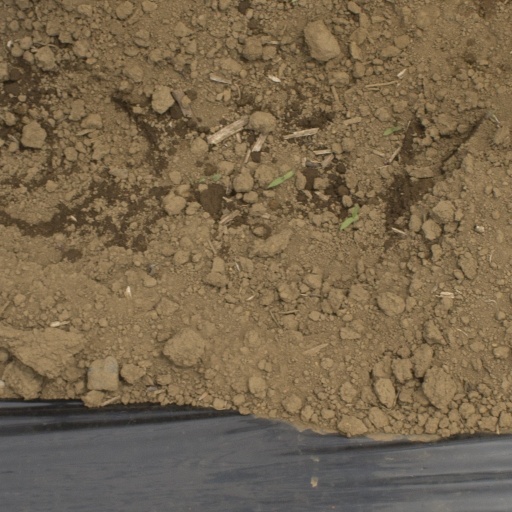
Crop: Jerusalem artichoke